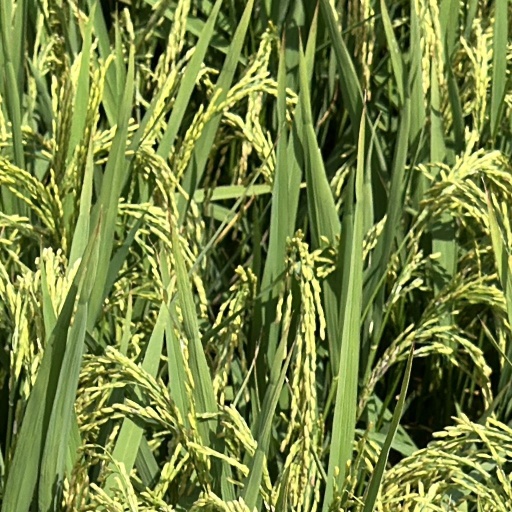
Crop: rice